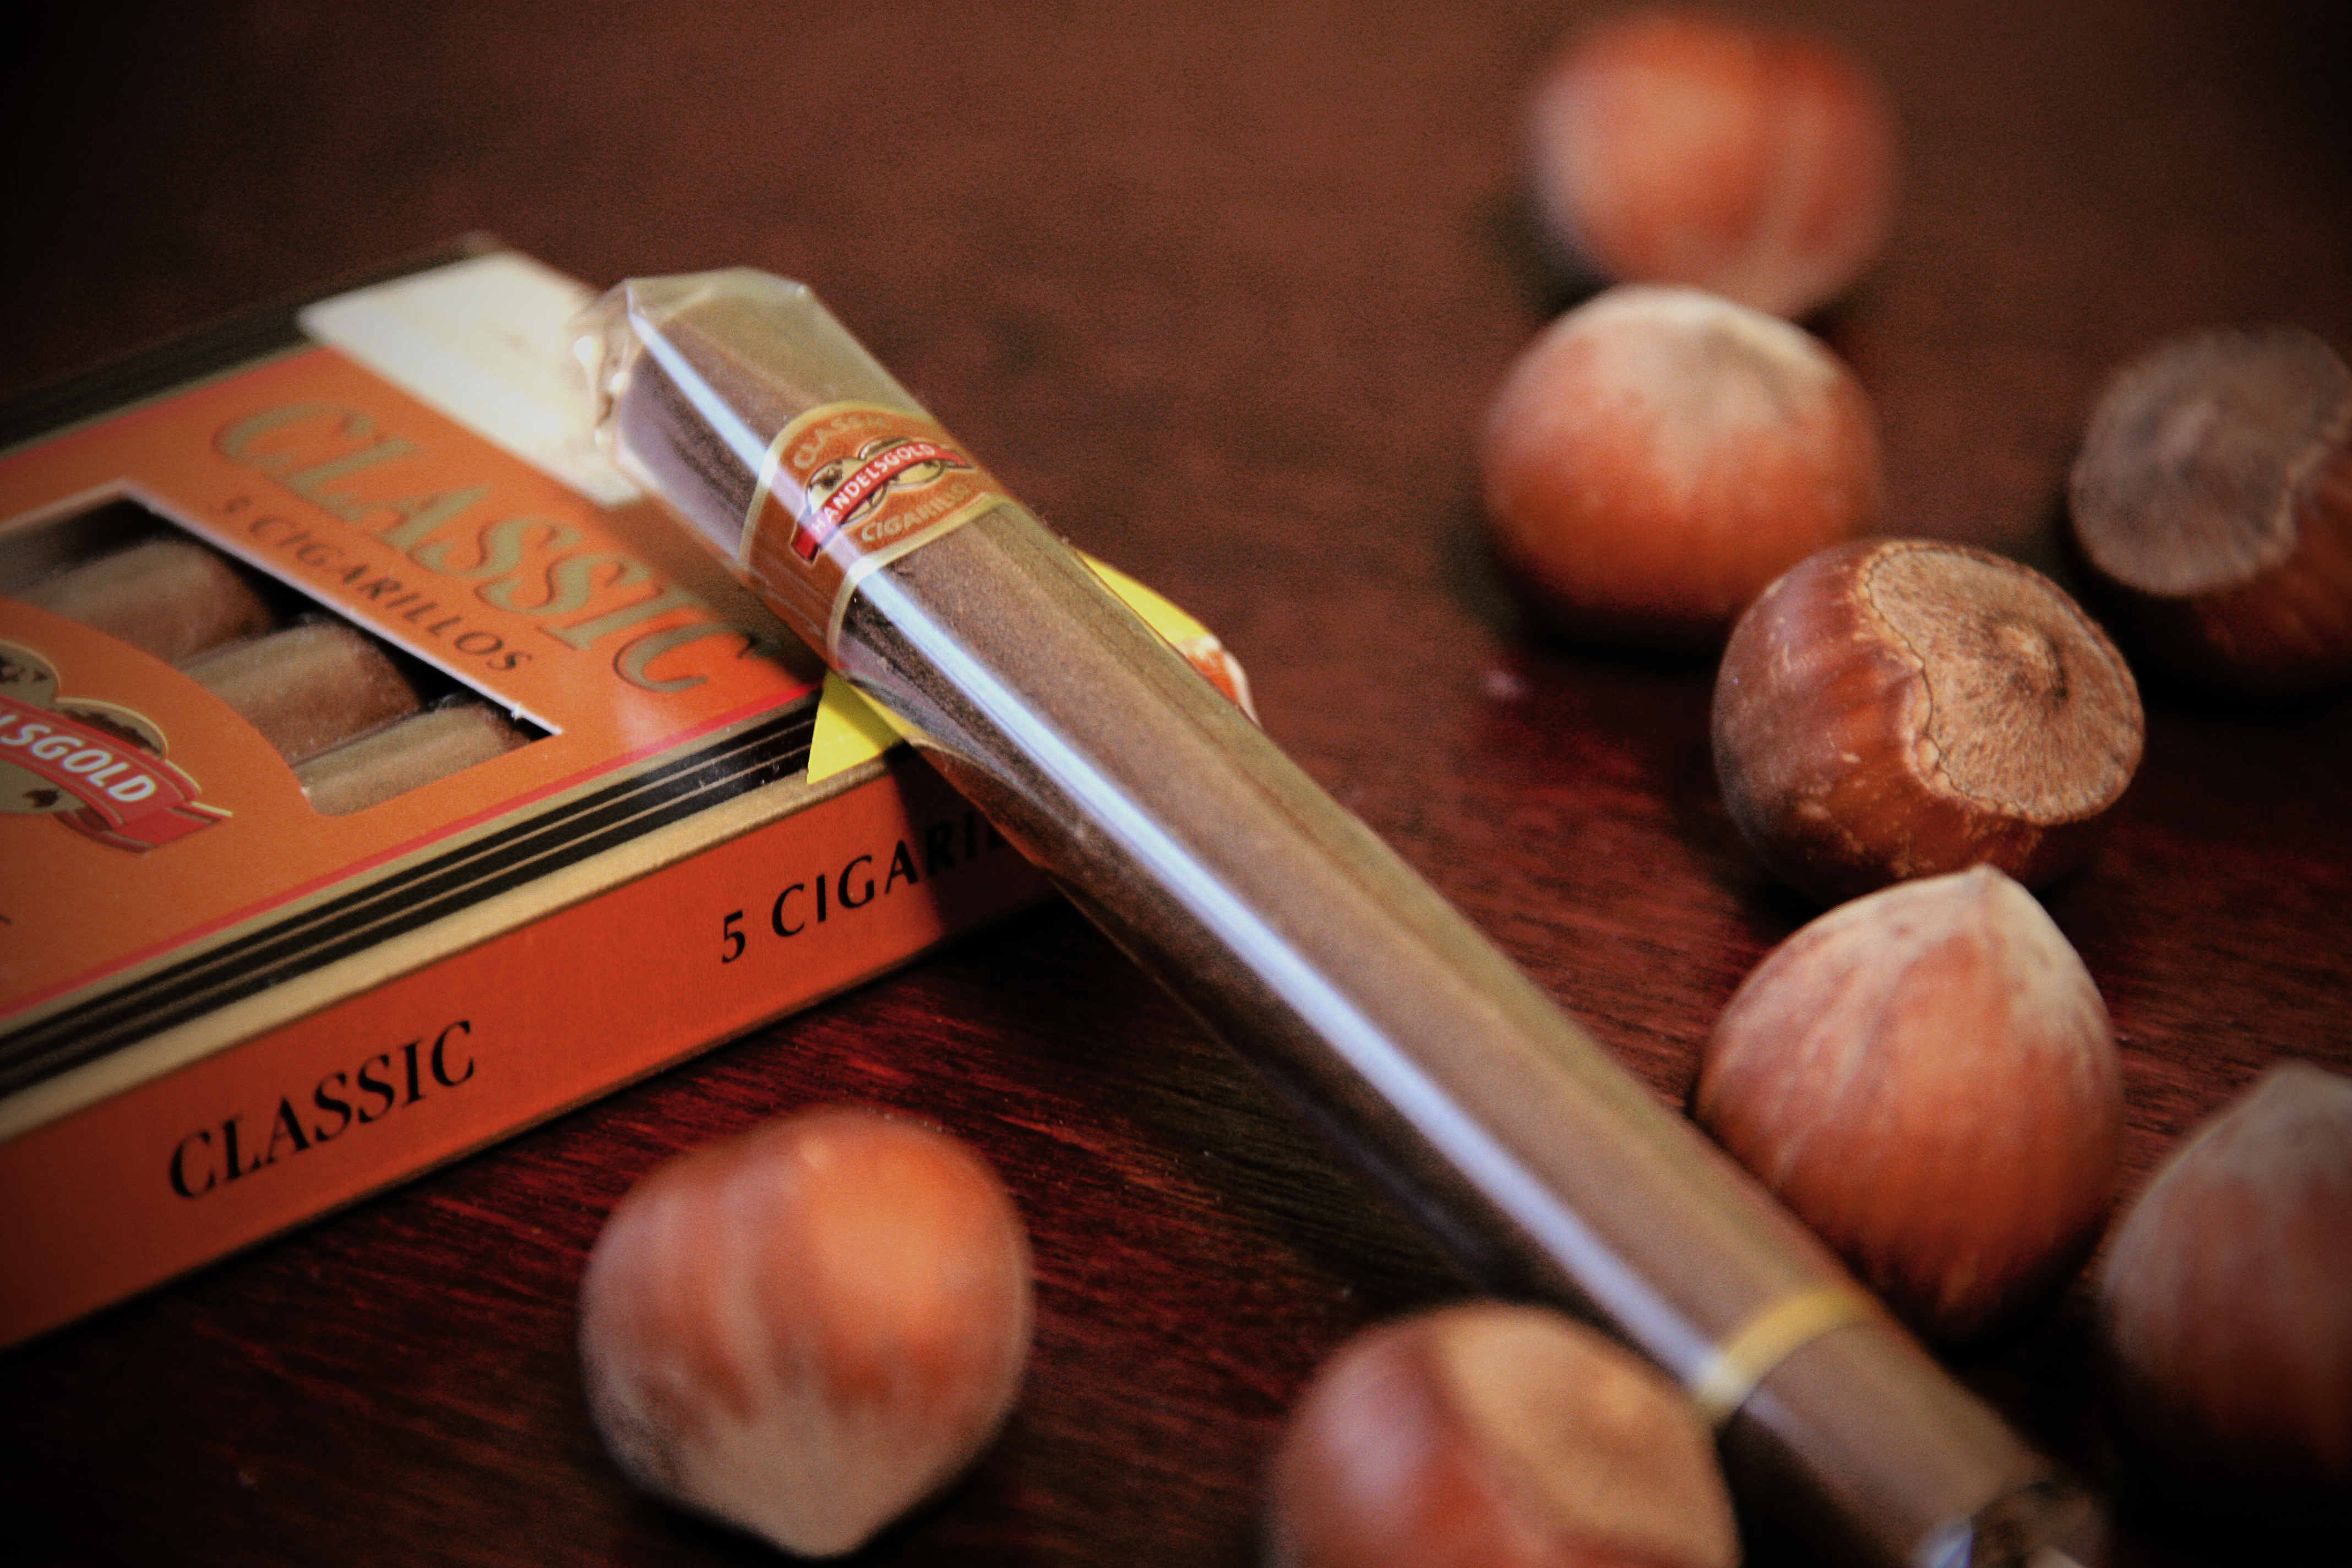
wood, smoking, food, produce, autumn, cigarettes, cigar, smoker, hazelnuts, flavor, hazels